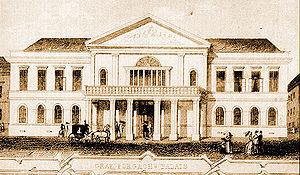
Košice, appelée parfois Cassovie en français sur la base du nom latin Cassovia, est la deuxième ville de Slovaquie par sa population et était la cinquième de l'ancienne Tchécoslovaquie.